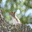
Label: squirrel